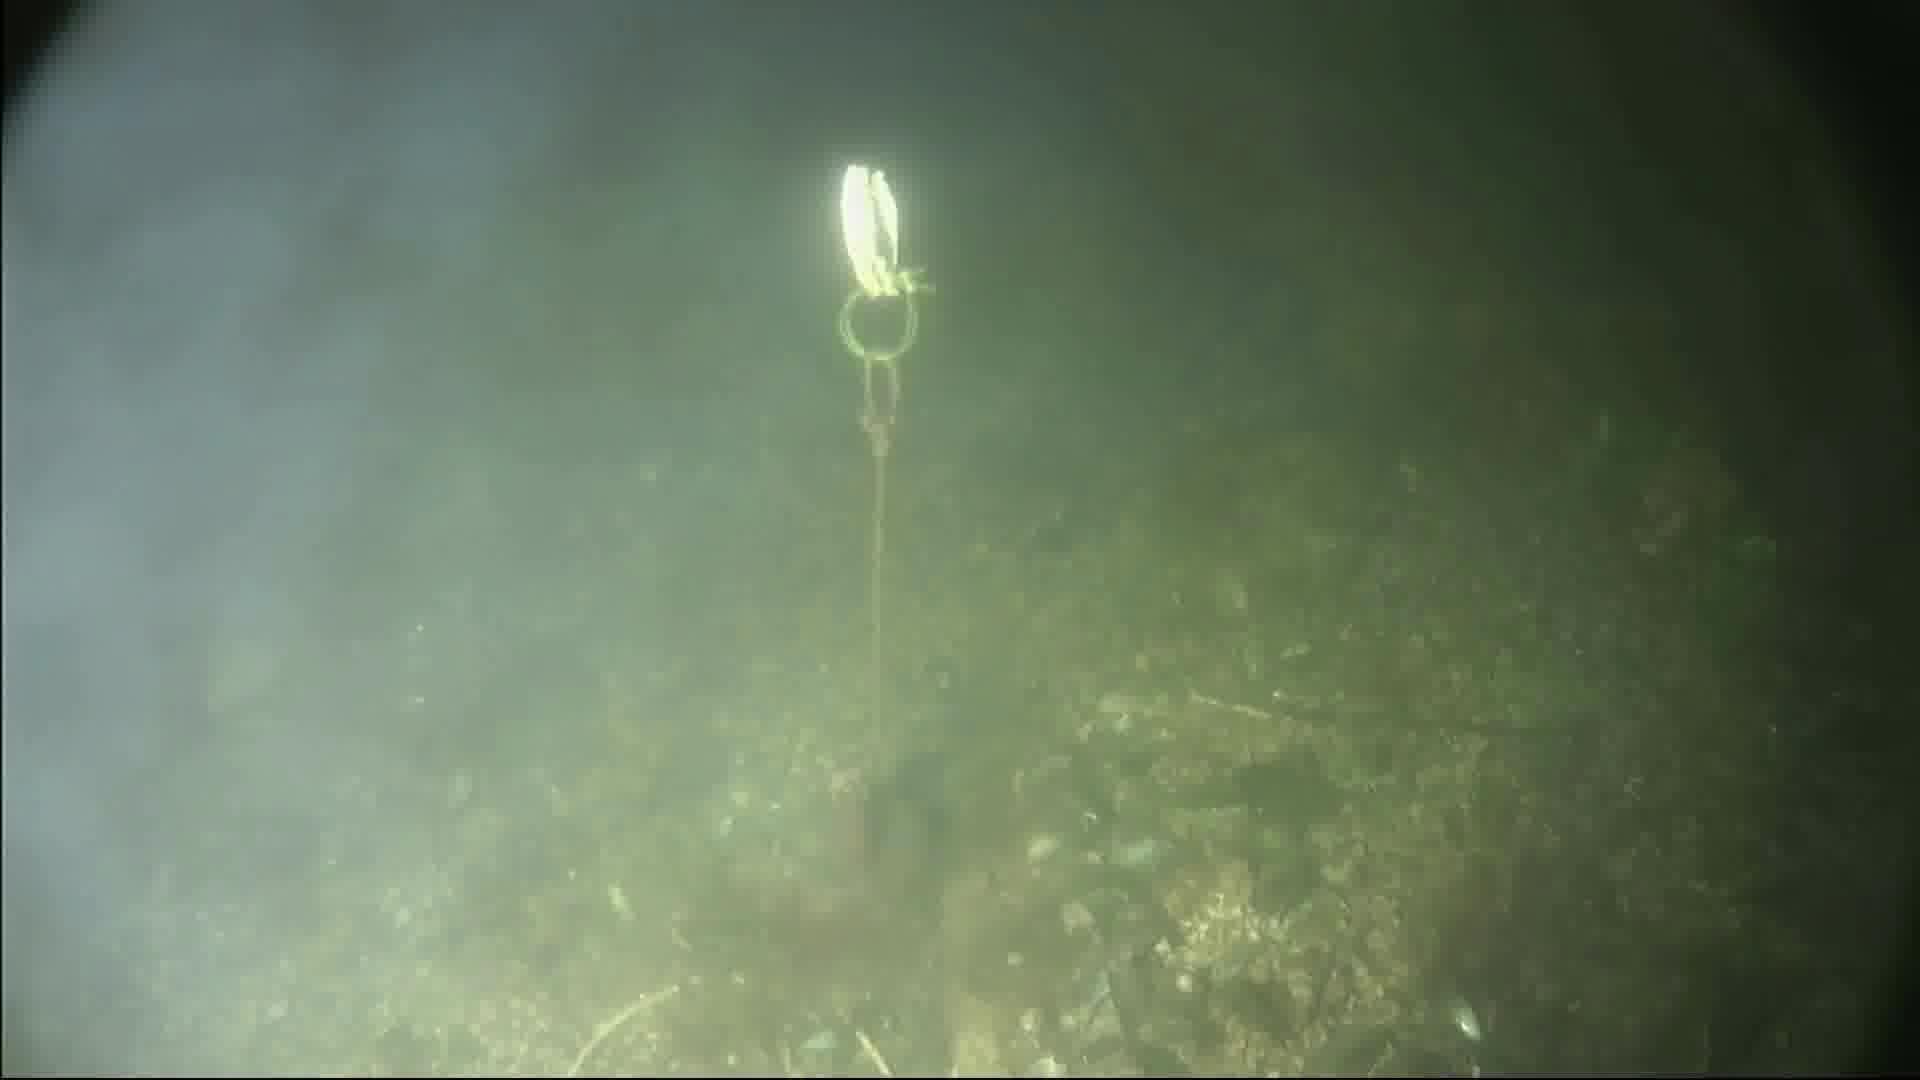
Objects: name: fish